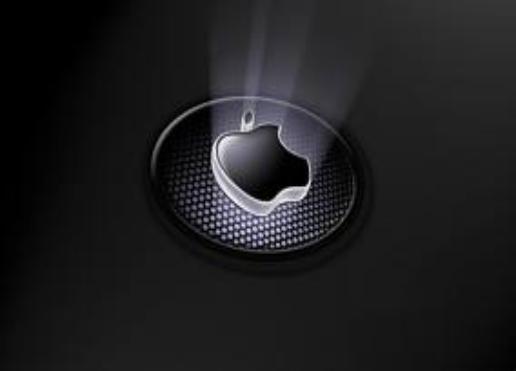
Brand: Apple
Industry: Electronic